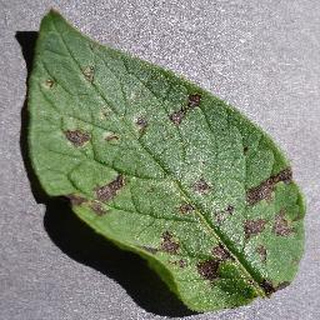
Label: potato_early_blight